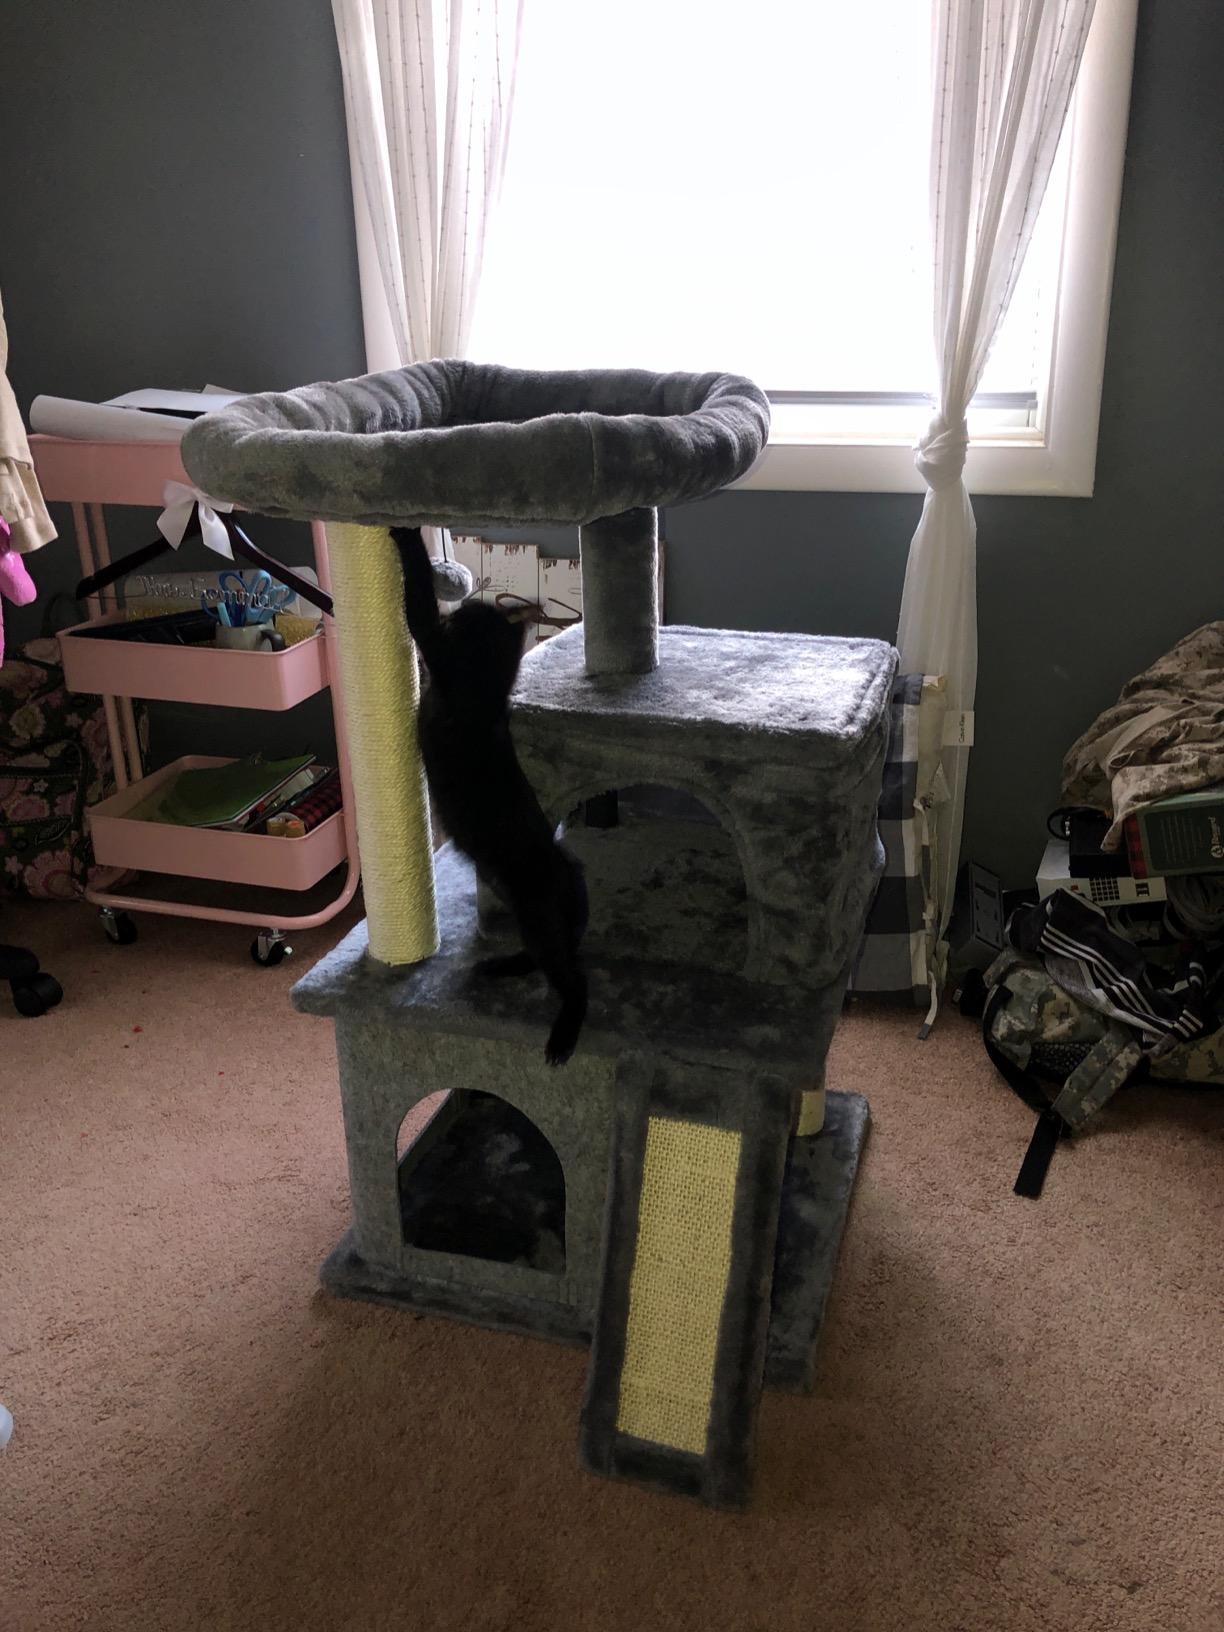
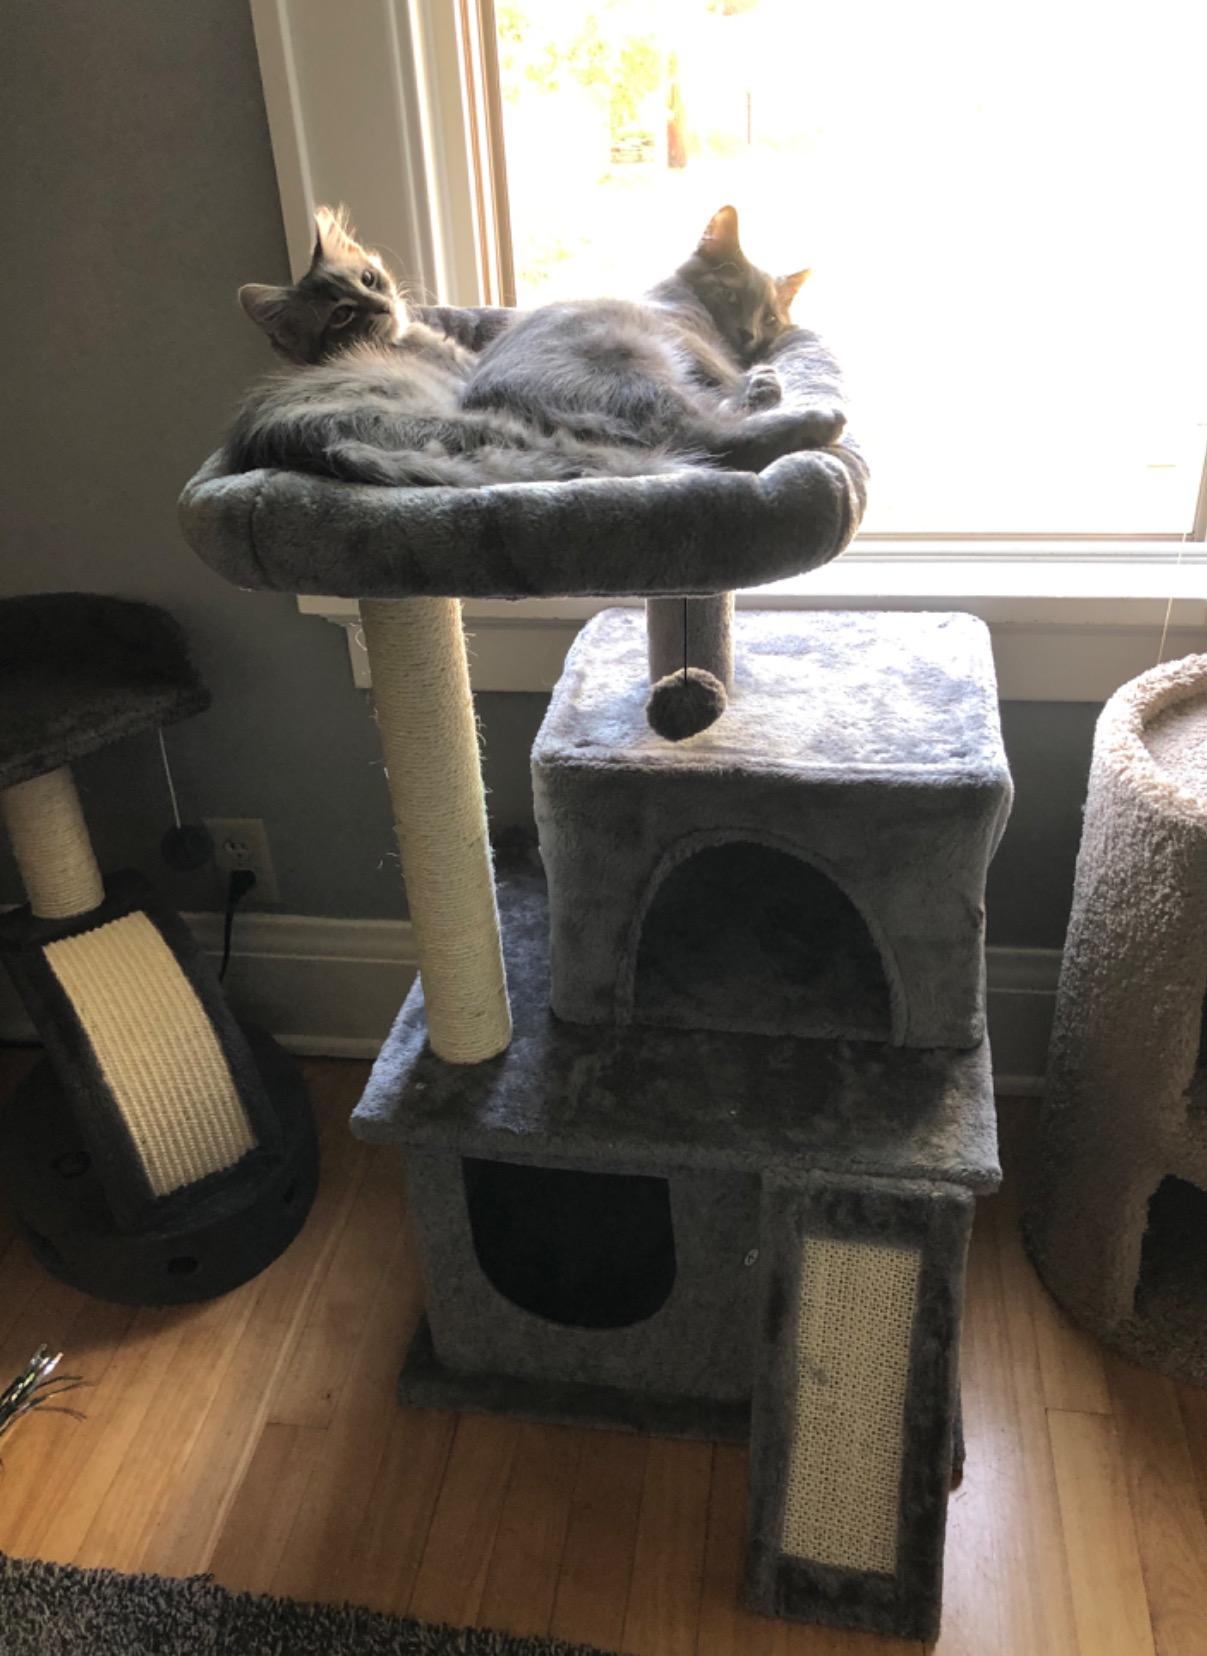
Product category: items_cat tree
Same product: yes